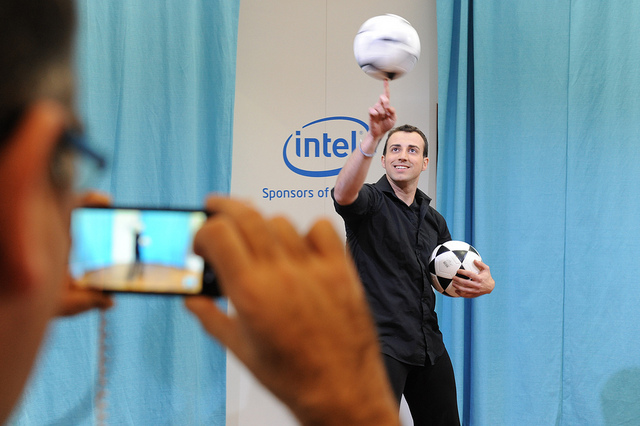
user: Given an image and a question. Answer the question in a short answer. Question: What type of phone is being used to take a picture? Short Answer:
assistant: iphone